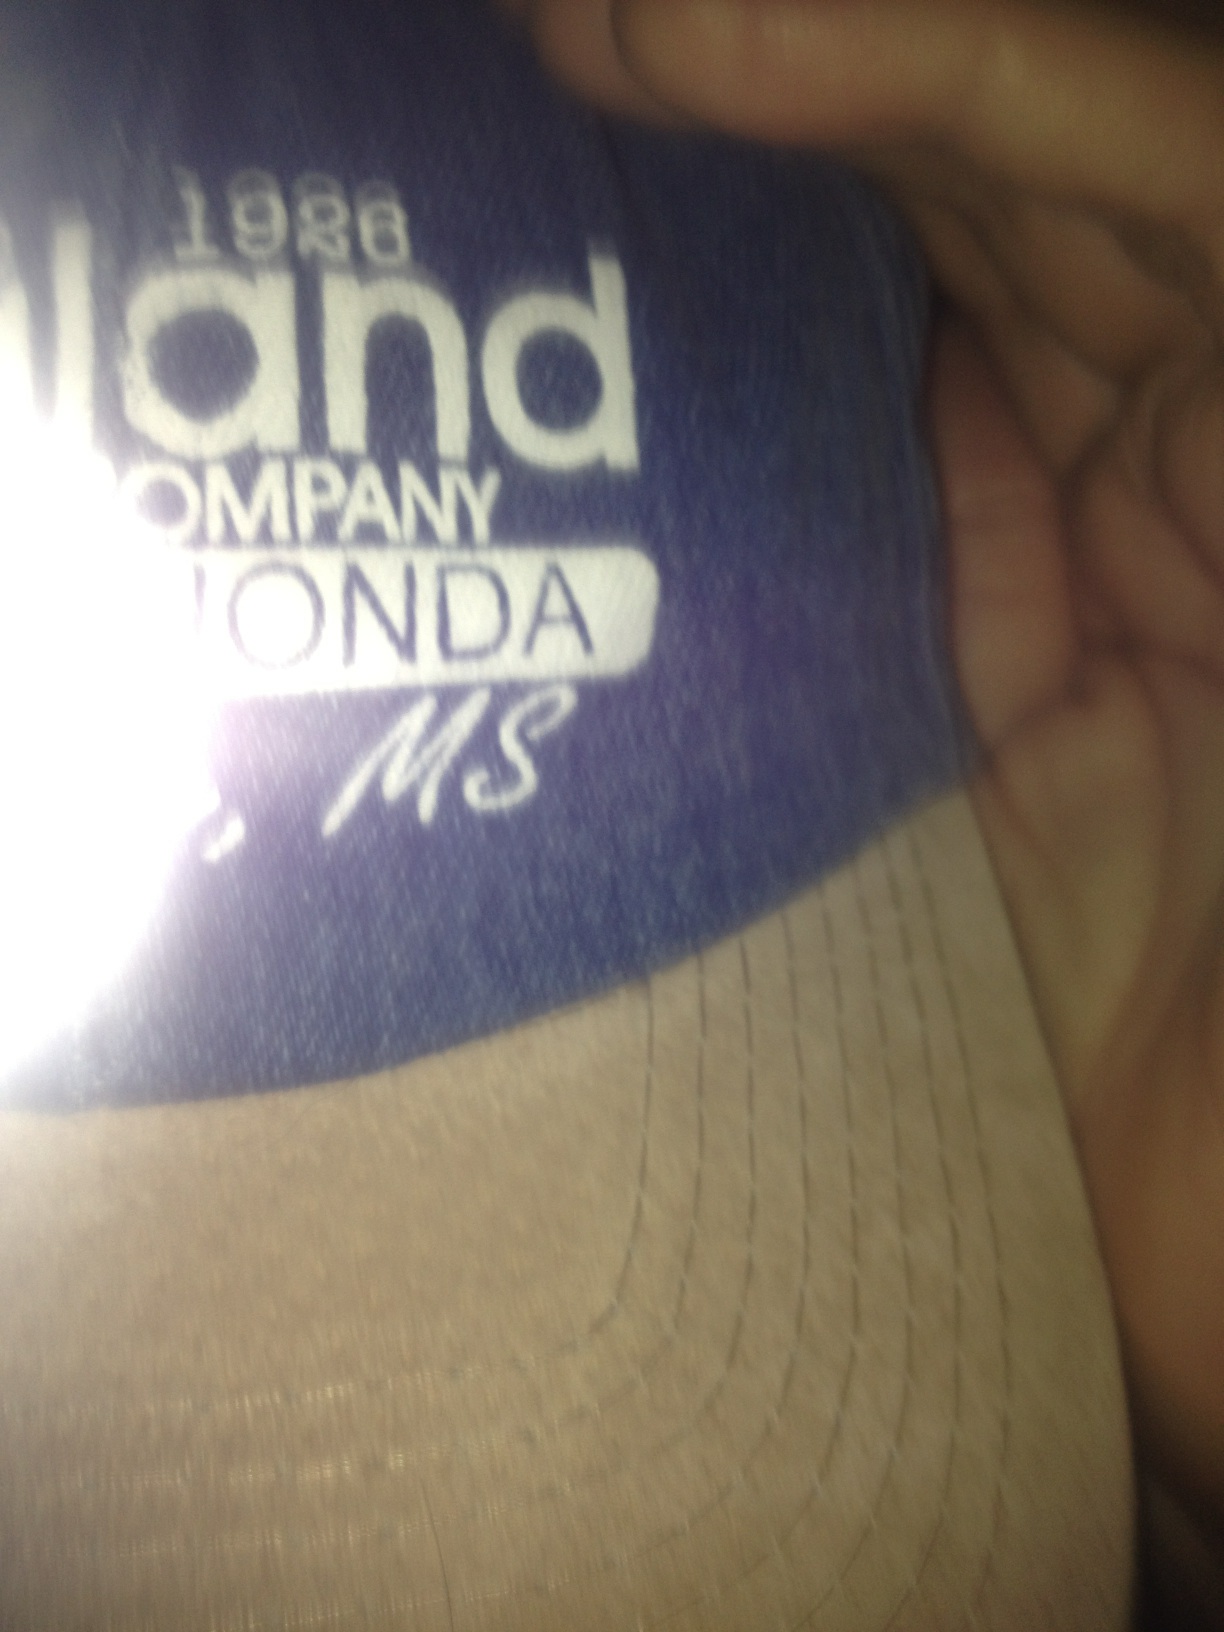Question: What does this say?
Answer: unanswerable